Cornstalk Heights

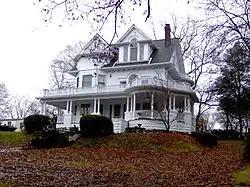
Monte Vista, a Colonial Revival-style house in Cornstalk Heights, built in 1905

Cornstalk Heights is a neighborhood in Harriman, Tennessee, United States. Platted in the early 1890s as a residential area for Harriman's upper and professional classes, the neighborhood contains over 100 buildings added to the National Register of Historic Places in 1991 as a historic district for their architectural and historical significance. The neighborhood is named for the home of Harriman founder Frederick Gates, which once stood near the eastern end of the district.